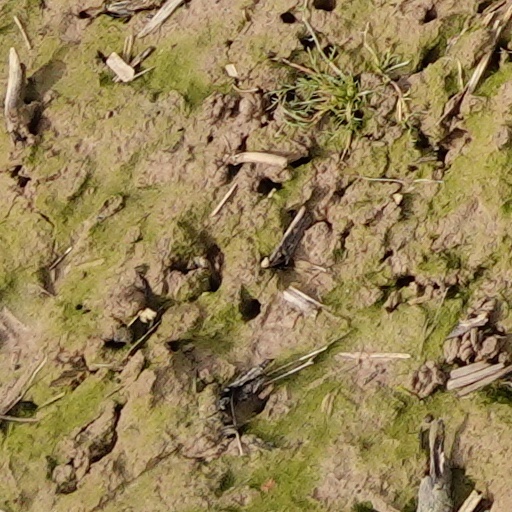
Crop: wheat